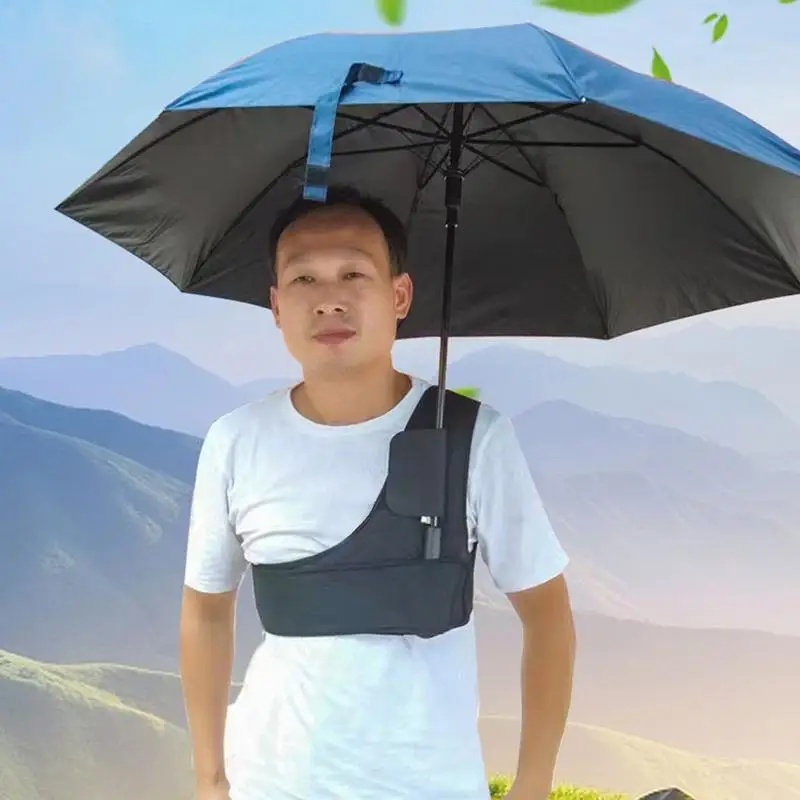
Hands-Free Umbrella Holder Wearable Support Strap For Sun Umbrella Portable Hands-Free Rain Umbrella Support Strap For
Hands-Free Umbrella Holder Wearable Support Strap For Sun Umbrella Portable Hands-Free Rain Umbrella Support Strap For Bullet Points: 1.Revolutionize Your Rainy Day: Travel hands-free with the wearable umbrella holder. Securely hold your umbrella with a unique strap design while you navigate through crowded streets or camp through nature's trails. 2.Flexible and Comfort: Achieve the perfect fit every time with our adjustable binding system. Easy to use and adaptable to any body type, our wearable umbrella holder delivers outdoors protection no matter where you go. 3.Maximum Convenience: The sturdy fabric material of this wearable umbrella holder ensures durability and resistant to scratches, ensureing long-lasting and sturdy hands-free protection in any weather. 4.Extensive Application: Perfect for wide applicability, this wearable umbrella holder is a wonderful accessory for gardening work, park visits, camping trips, and outdoor music festivals. 5.Easy Carrying: Featuring an ingenious folding design, our wearable umbrella holder can be quickly folded into a compact form, occupying very little space and easily stored in a backpack or travel bag, allowing you to stay hands-free while carrying your umbrella. With a unique strap design and adjustable binding system, it fits a wide range of umbrellas. Wear-resistant and quickly foldable, it's perfect for outdoors use. Specifications: Material: fabric Product size: A: about 40cm/15.75 inches, (suitable for 45-65kg) B: about 50cm/19.69 inches, (suitable for 70-95kg) Packing List: 1pc * Hands-Free Umbrella Holder Note: Due to different lighting and screen settings, the item color may be slightly different from the picture. Due to different manual measurements, please allow a 1-2cm difference in size.
Brand: AUCF
Category: Home & Garden > Umbrella Sleeves & Cases